Sally the Witch

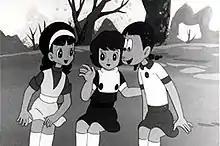
Screenshot of the 1966 anime adaptation

, originally titled , is a Japanese manga series written and illustrated by Mitsuteru Yokoyama. It was serialized in Shueisha's monthly "Ribon" magazine from July 1966 to October 1967. Its 1966 anime adaptation was one of the most popular magical girl series of what would eventually become a genre in Japan. Due to its characteristics, it may be considered the first "shōjo" anime as well; while titles such as "Himitsu no Akko-chan" predate "Sally" in manga form, the "Sally" anime predates "Himitsu no Akko-chan", which came out in 1969.